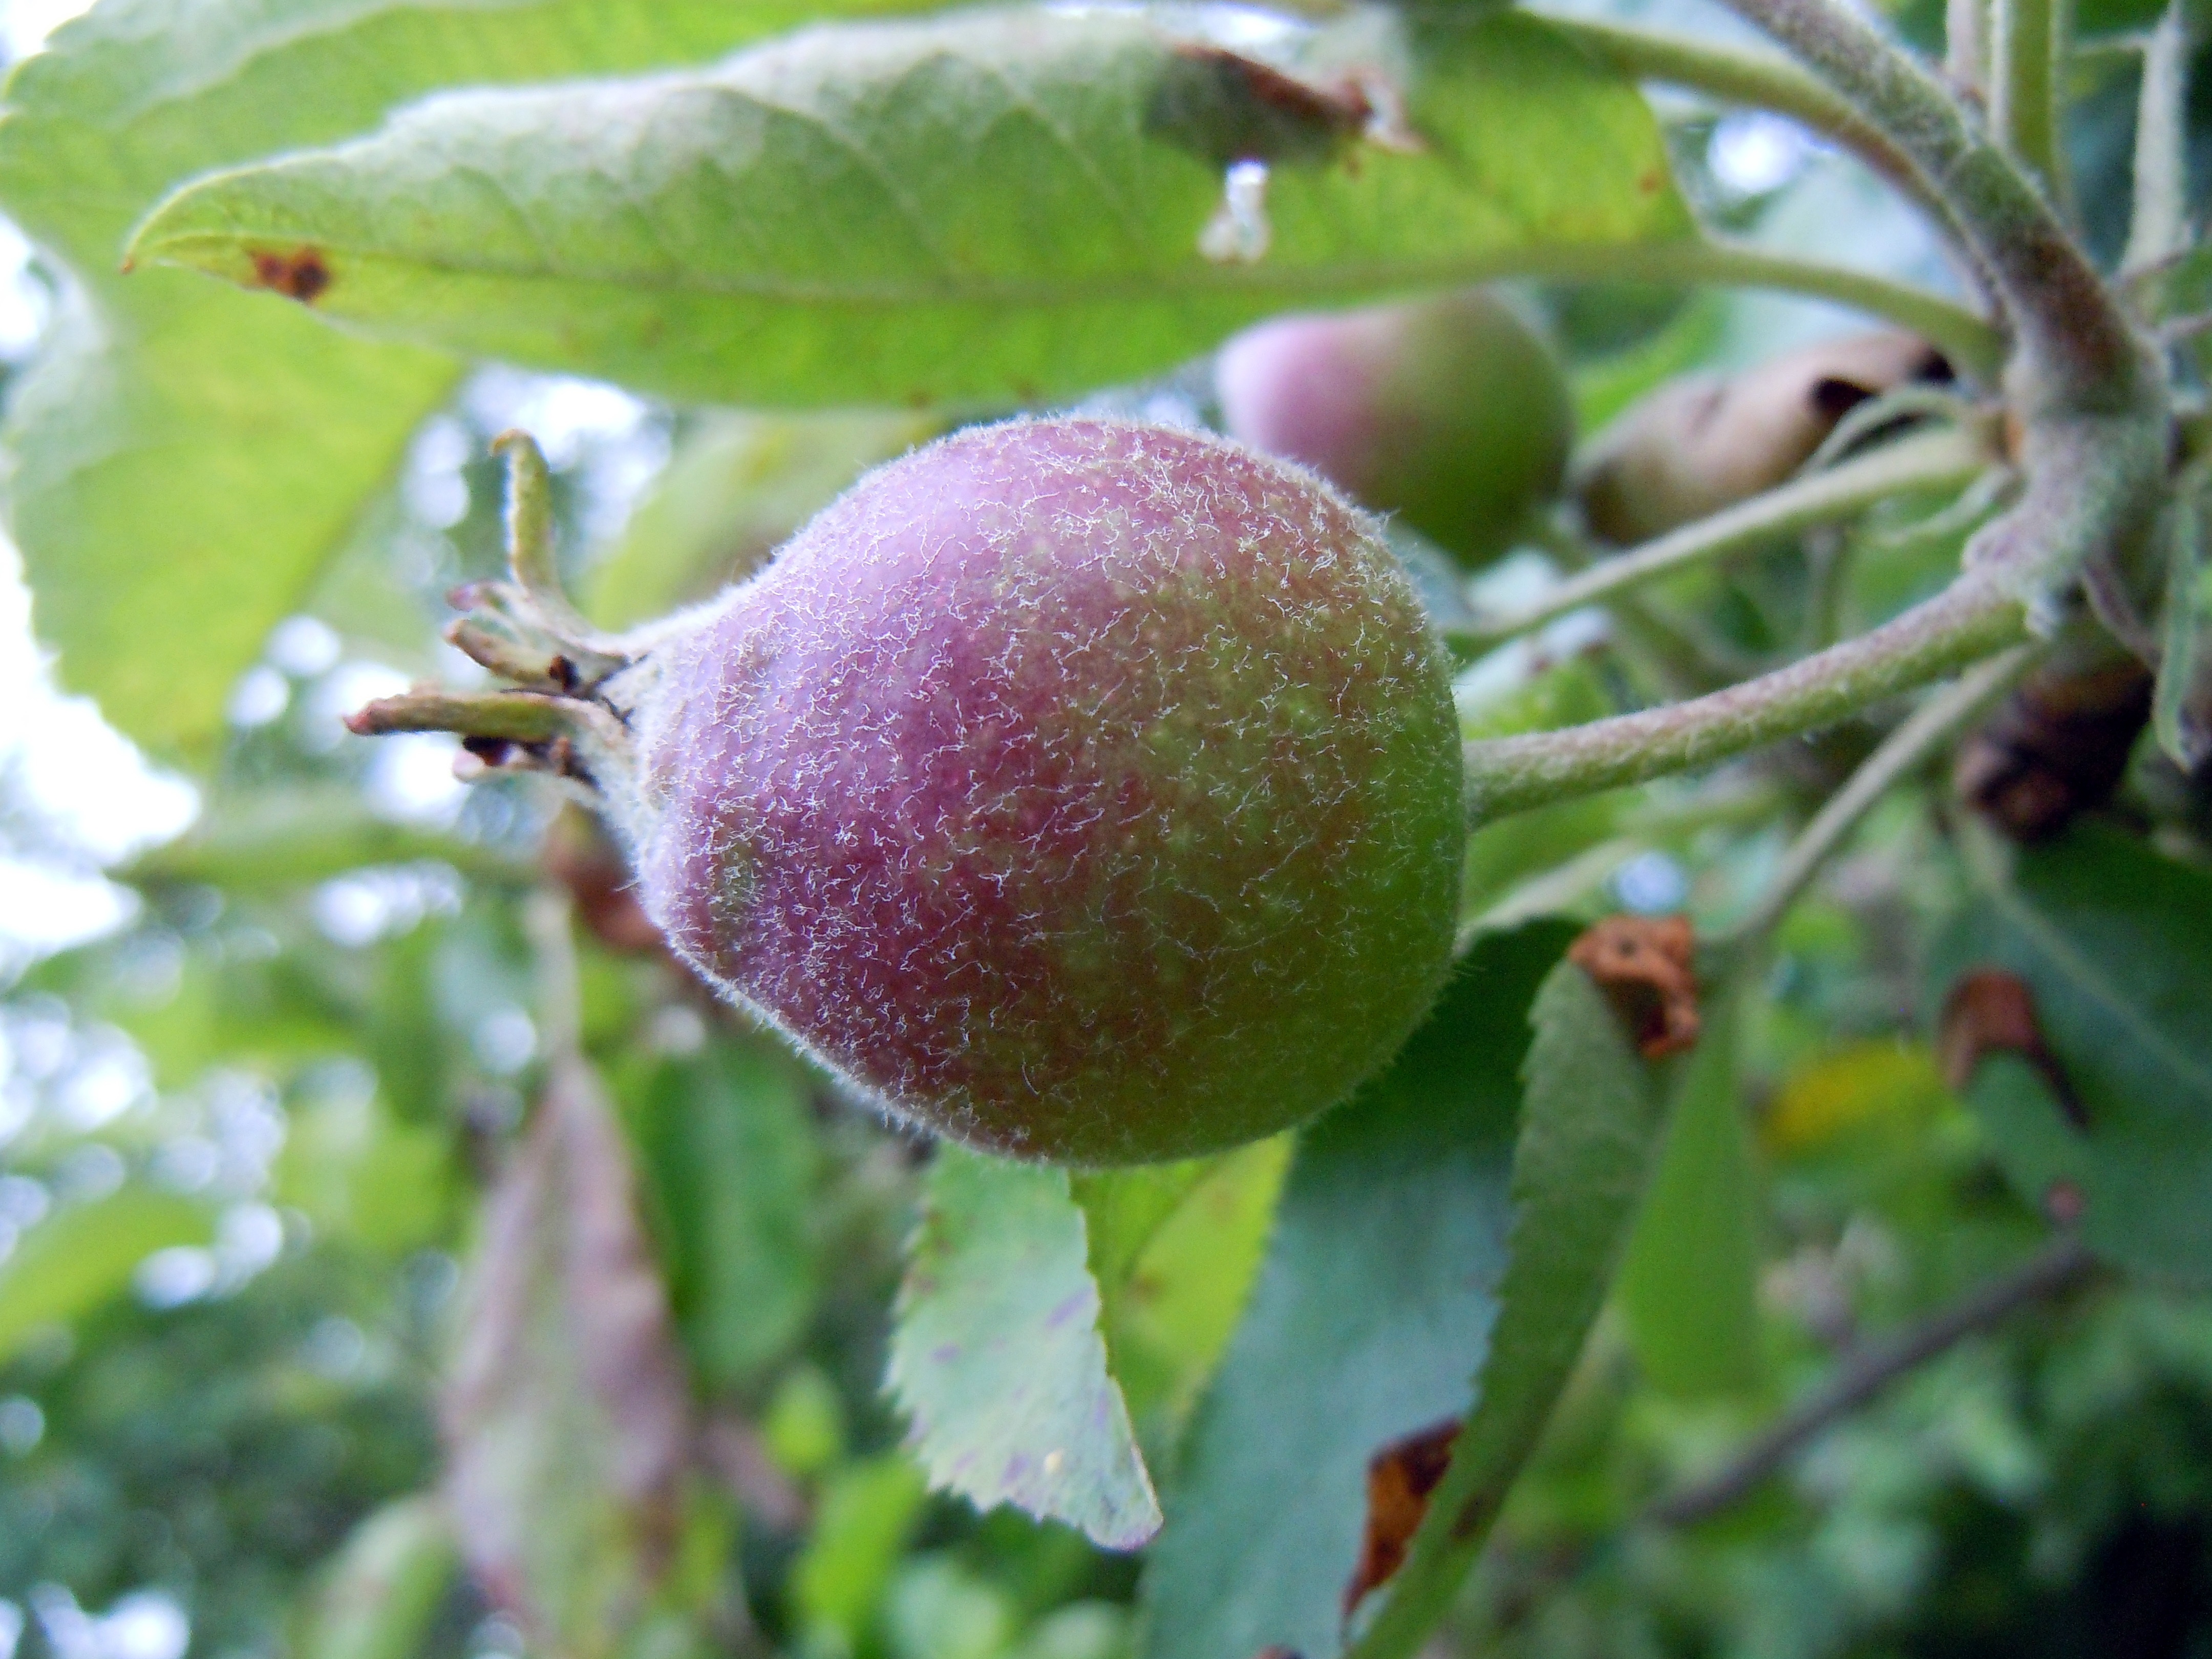
apple, tree, branch, plant, fruit, berry, leaf, flower, food, produce, evergreen, botany, close, flora, shrub, apple tree, flowering plant, rose family, damson, land plant